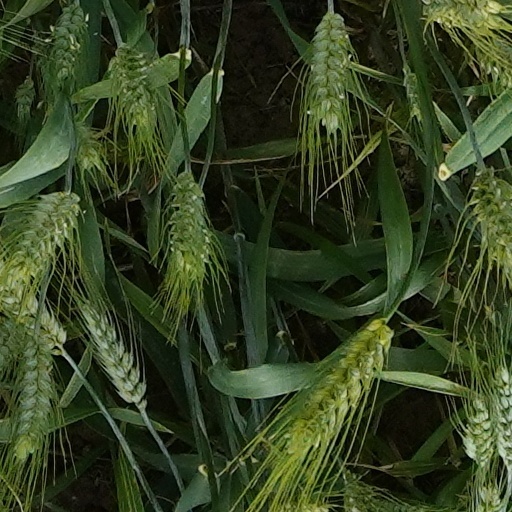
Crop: wheat